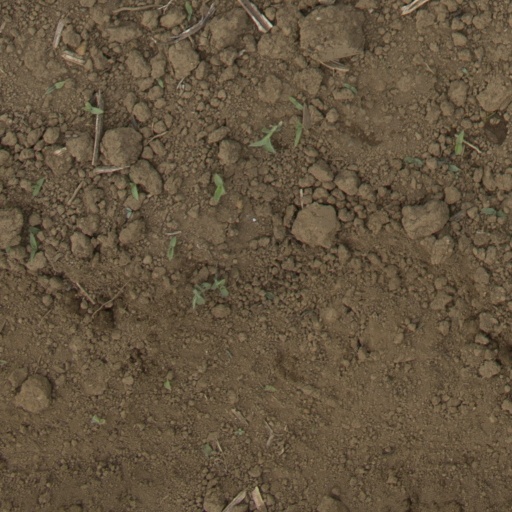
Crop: Jerusalem artichoke